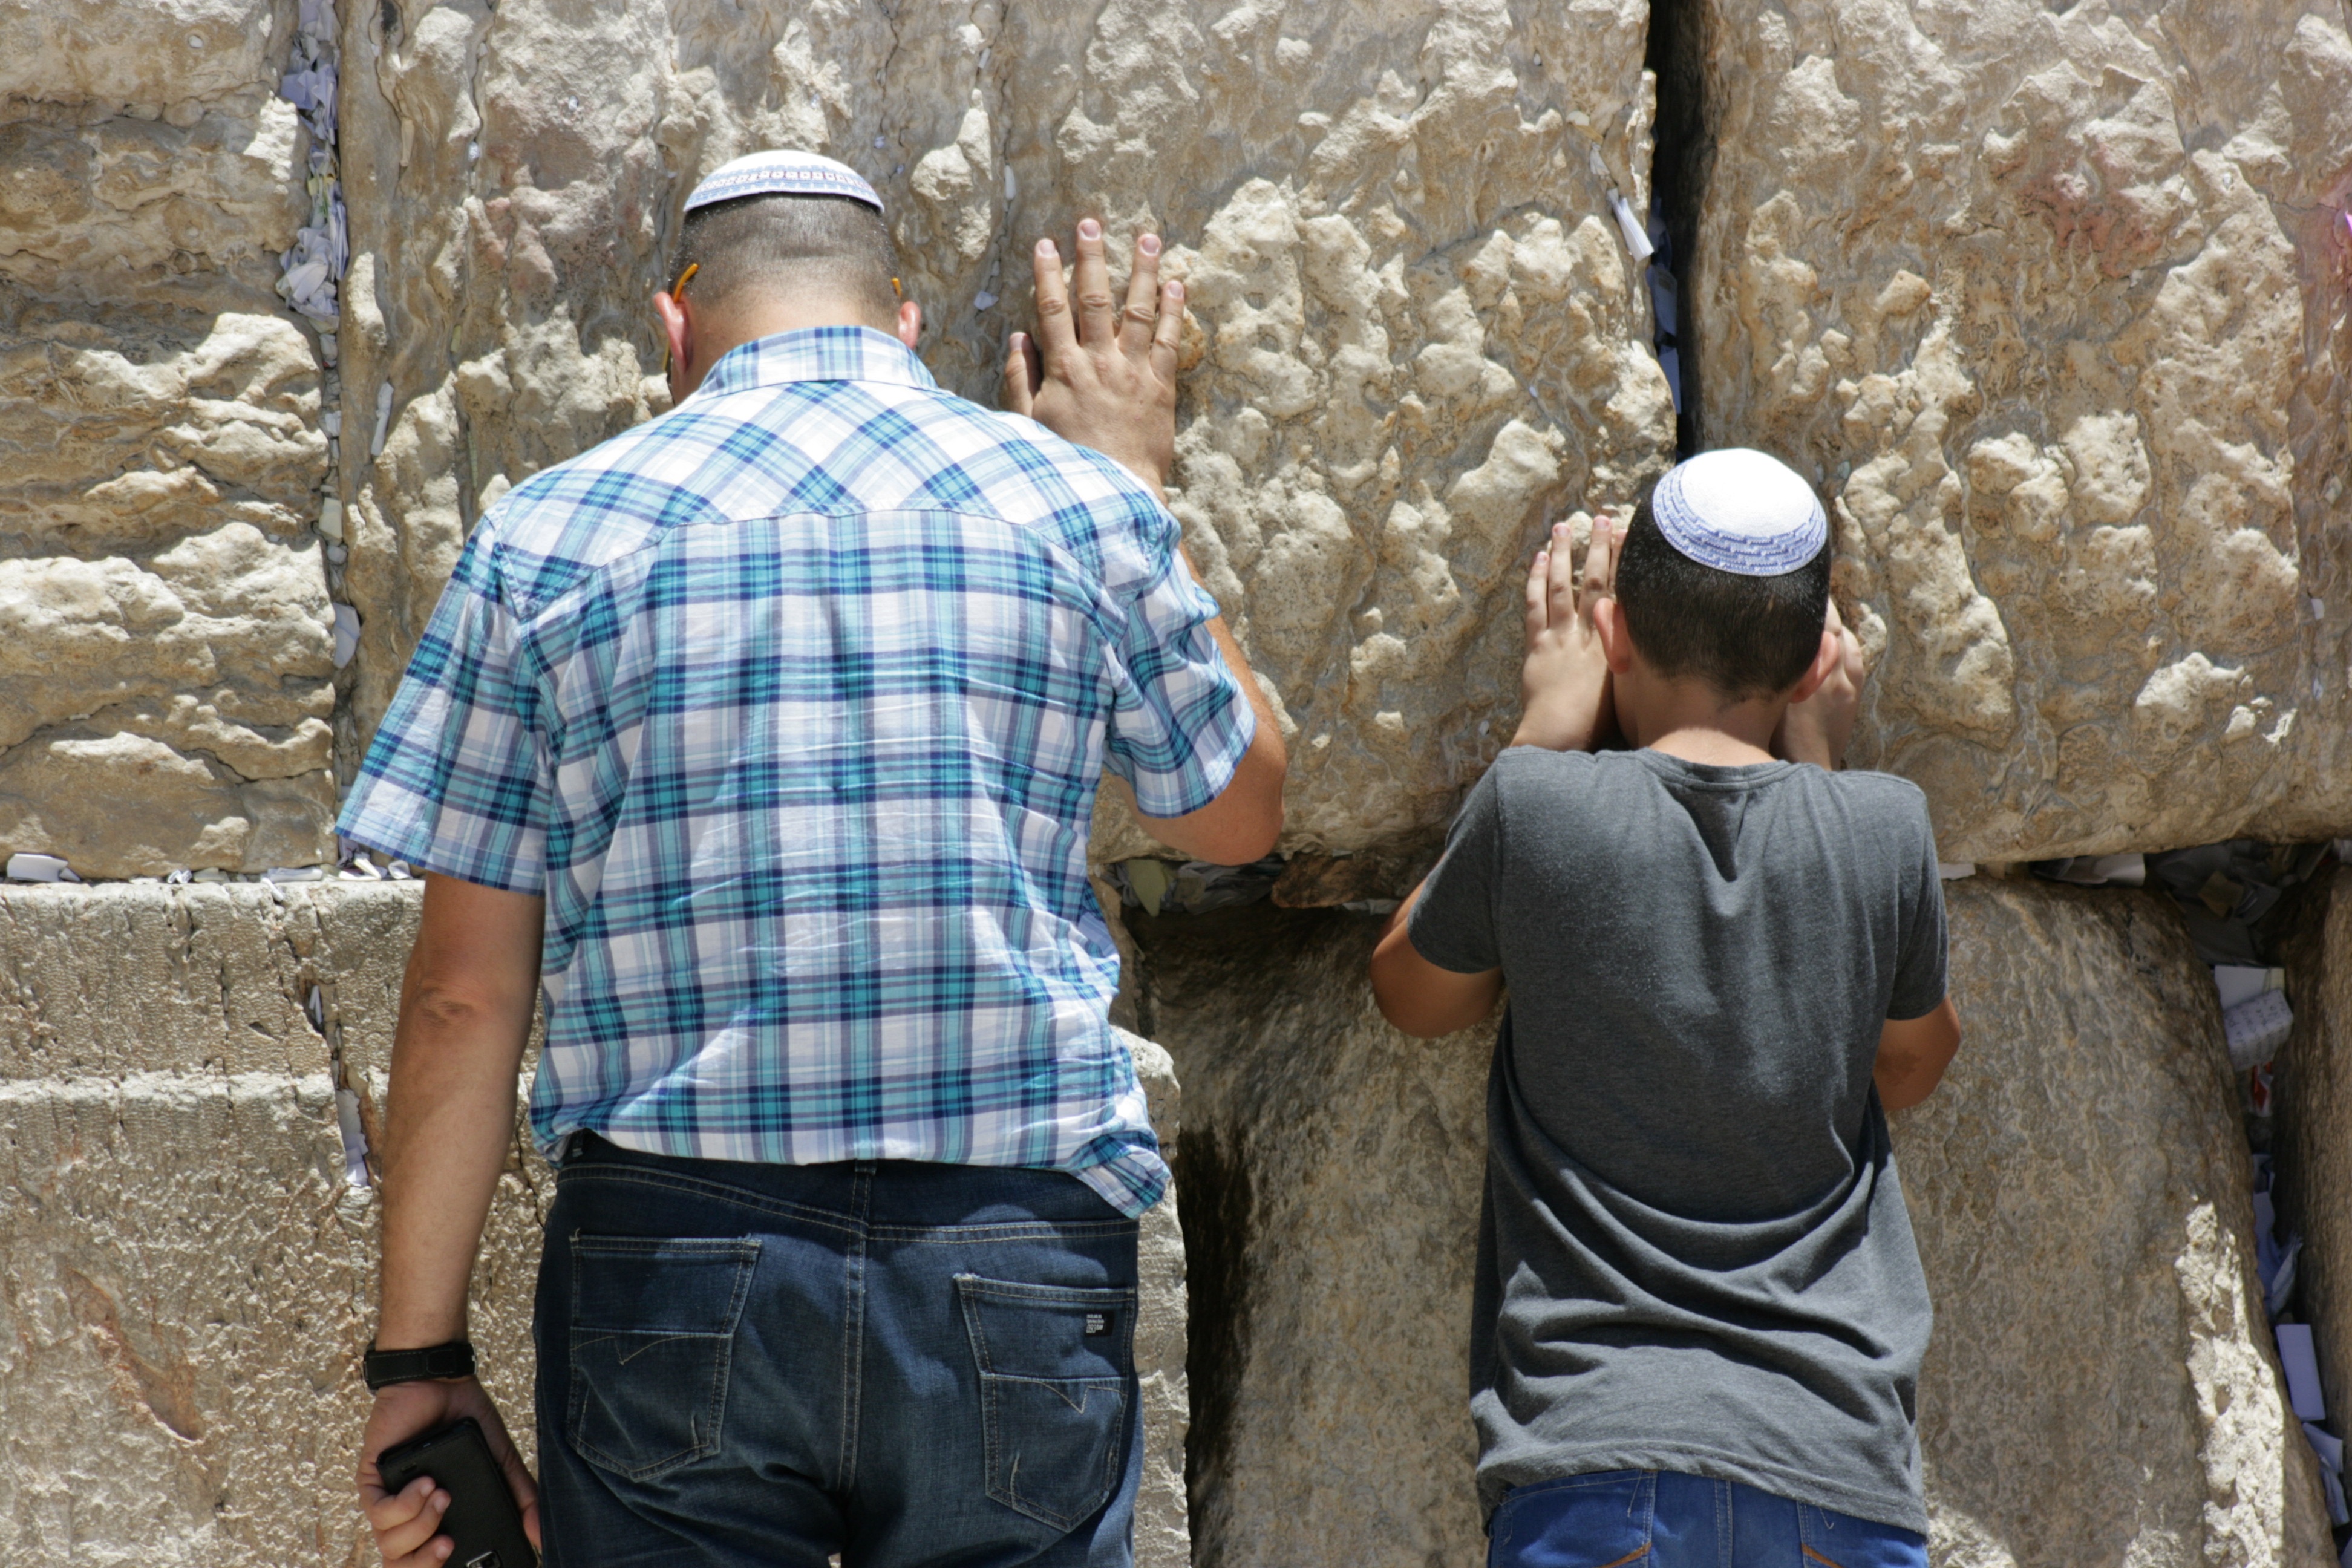
man, people, boy, adventure, geology, prayer, vera, jewish, judaism, wailing wall, western wall